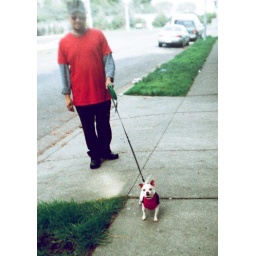
chihuahua in a sweater, golden half, cross processed